Hyperpolarization (biology)

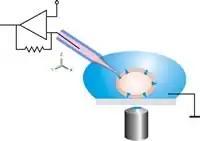
This image shows a model of a patch clamp used in neuroscience. The pipette tip is placed at an ion channel opening and a current is applied and measured using a voltage clamp.

Hyperpolarization is a change in membrane potential. Neuroscientists measure it using a technique known as patch clamping that allows them to record ion currents passing through individual channels. This is done using a glass micropipette, also called a patch pipette, with a 1 micrometer diameter. There is a small patch that contains a few ion channels and the rest is sealed off, making this the point of entry for the current. Using an amplifier and a voltage clamp, which is an electronic feedback circuit, allows the experimenter to maintain the membrane potential at a fixed point and the voltage clamp then measures tiny changes in current flow. The membrane currents giving rise to hyperpolarization are either an increase in outward current or a decrease in inward current.